Chip 'n' Dale's Gadgetcoaster

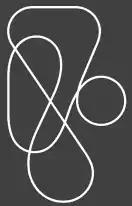
Track layout

The ride is primarily for children with eight small cars. While two children can fit into a single car, most adults would have to travel alone (or with a small child).